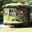
Label: streetcar